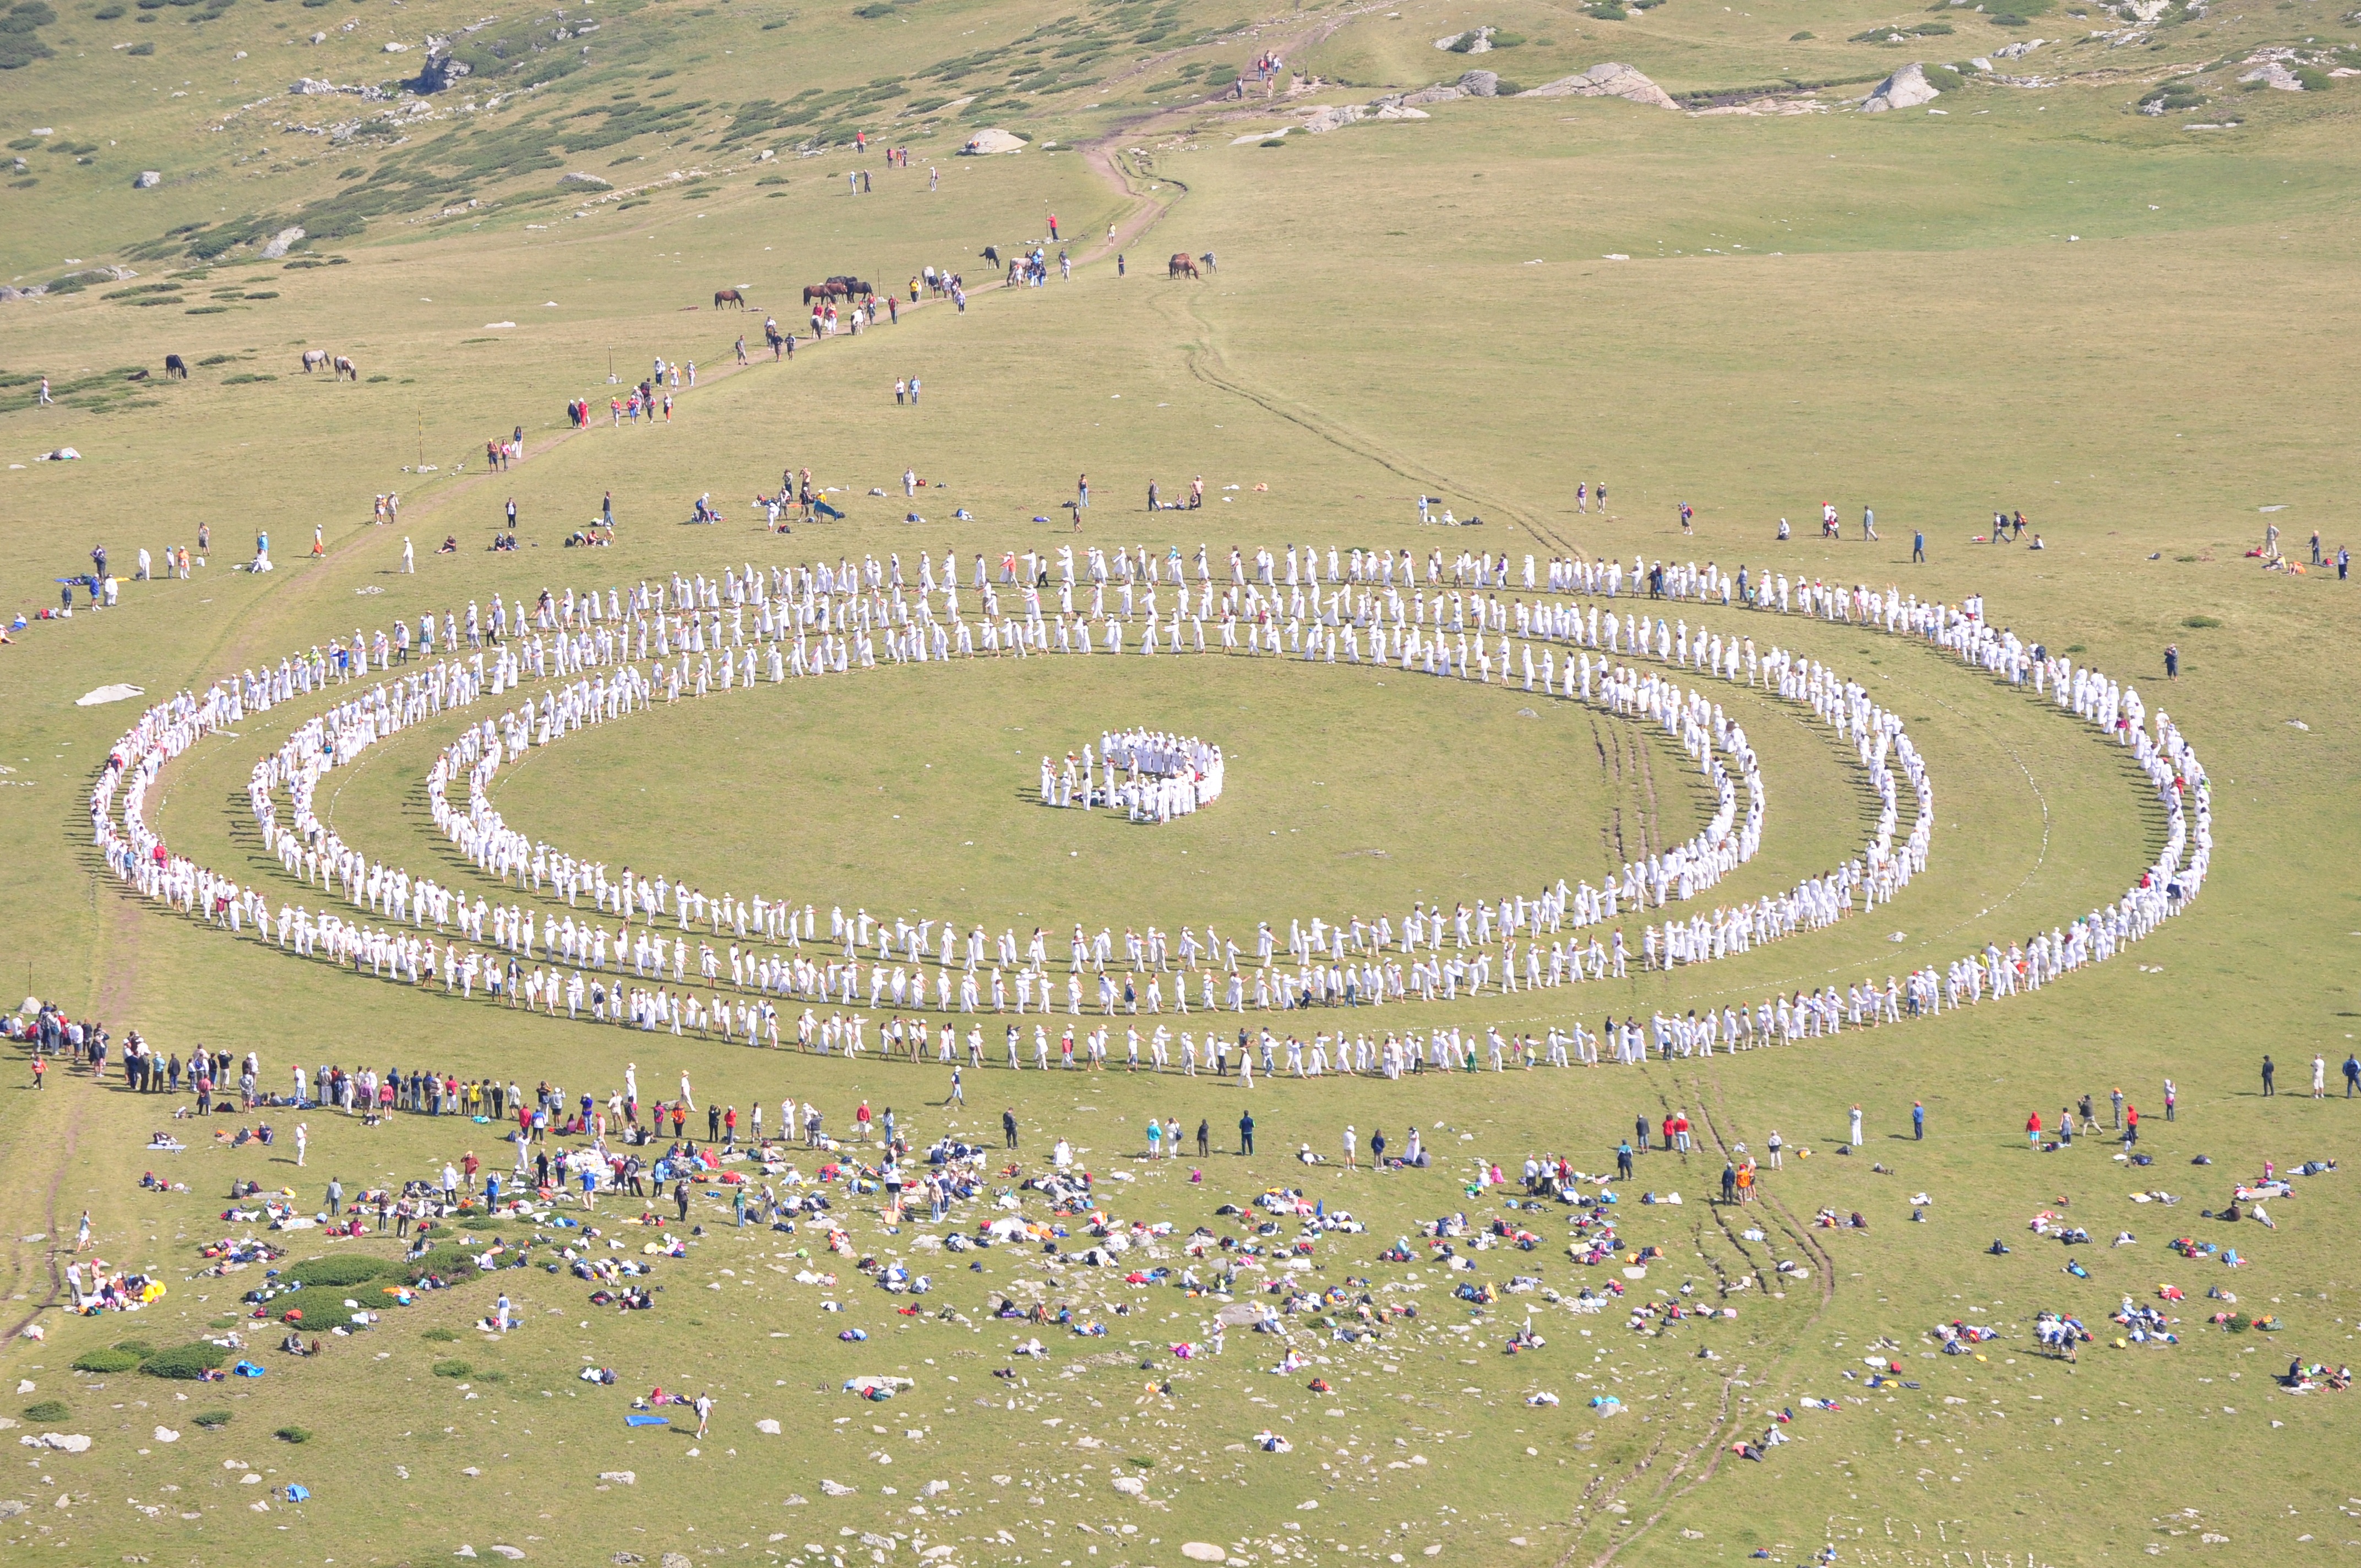
landscape, mountain, structure, people, field, dance, soil, agriculture, stadium, plain, grassland, wetland, plateau, circles, race track, ecosystem, tundra, bulgaria, steppe, aerial photography, sport venue, rila, paneurhythmy